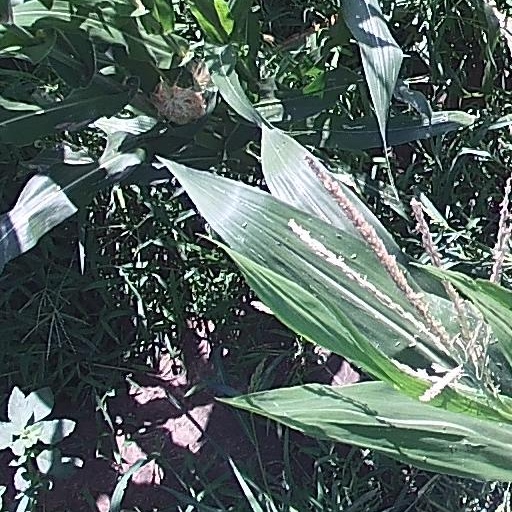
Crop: maize; corn